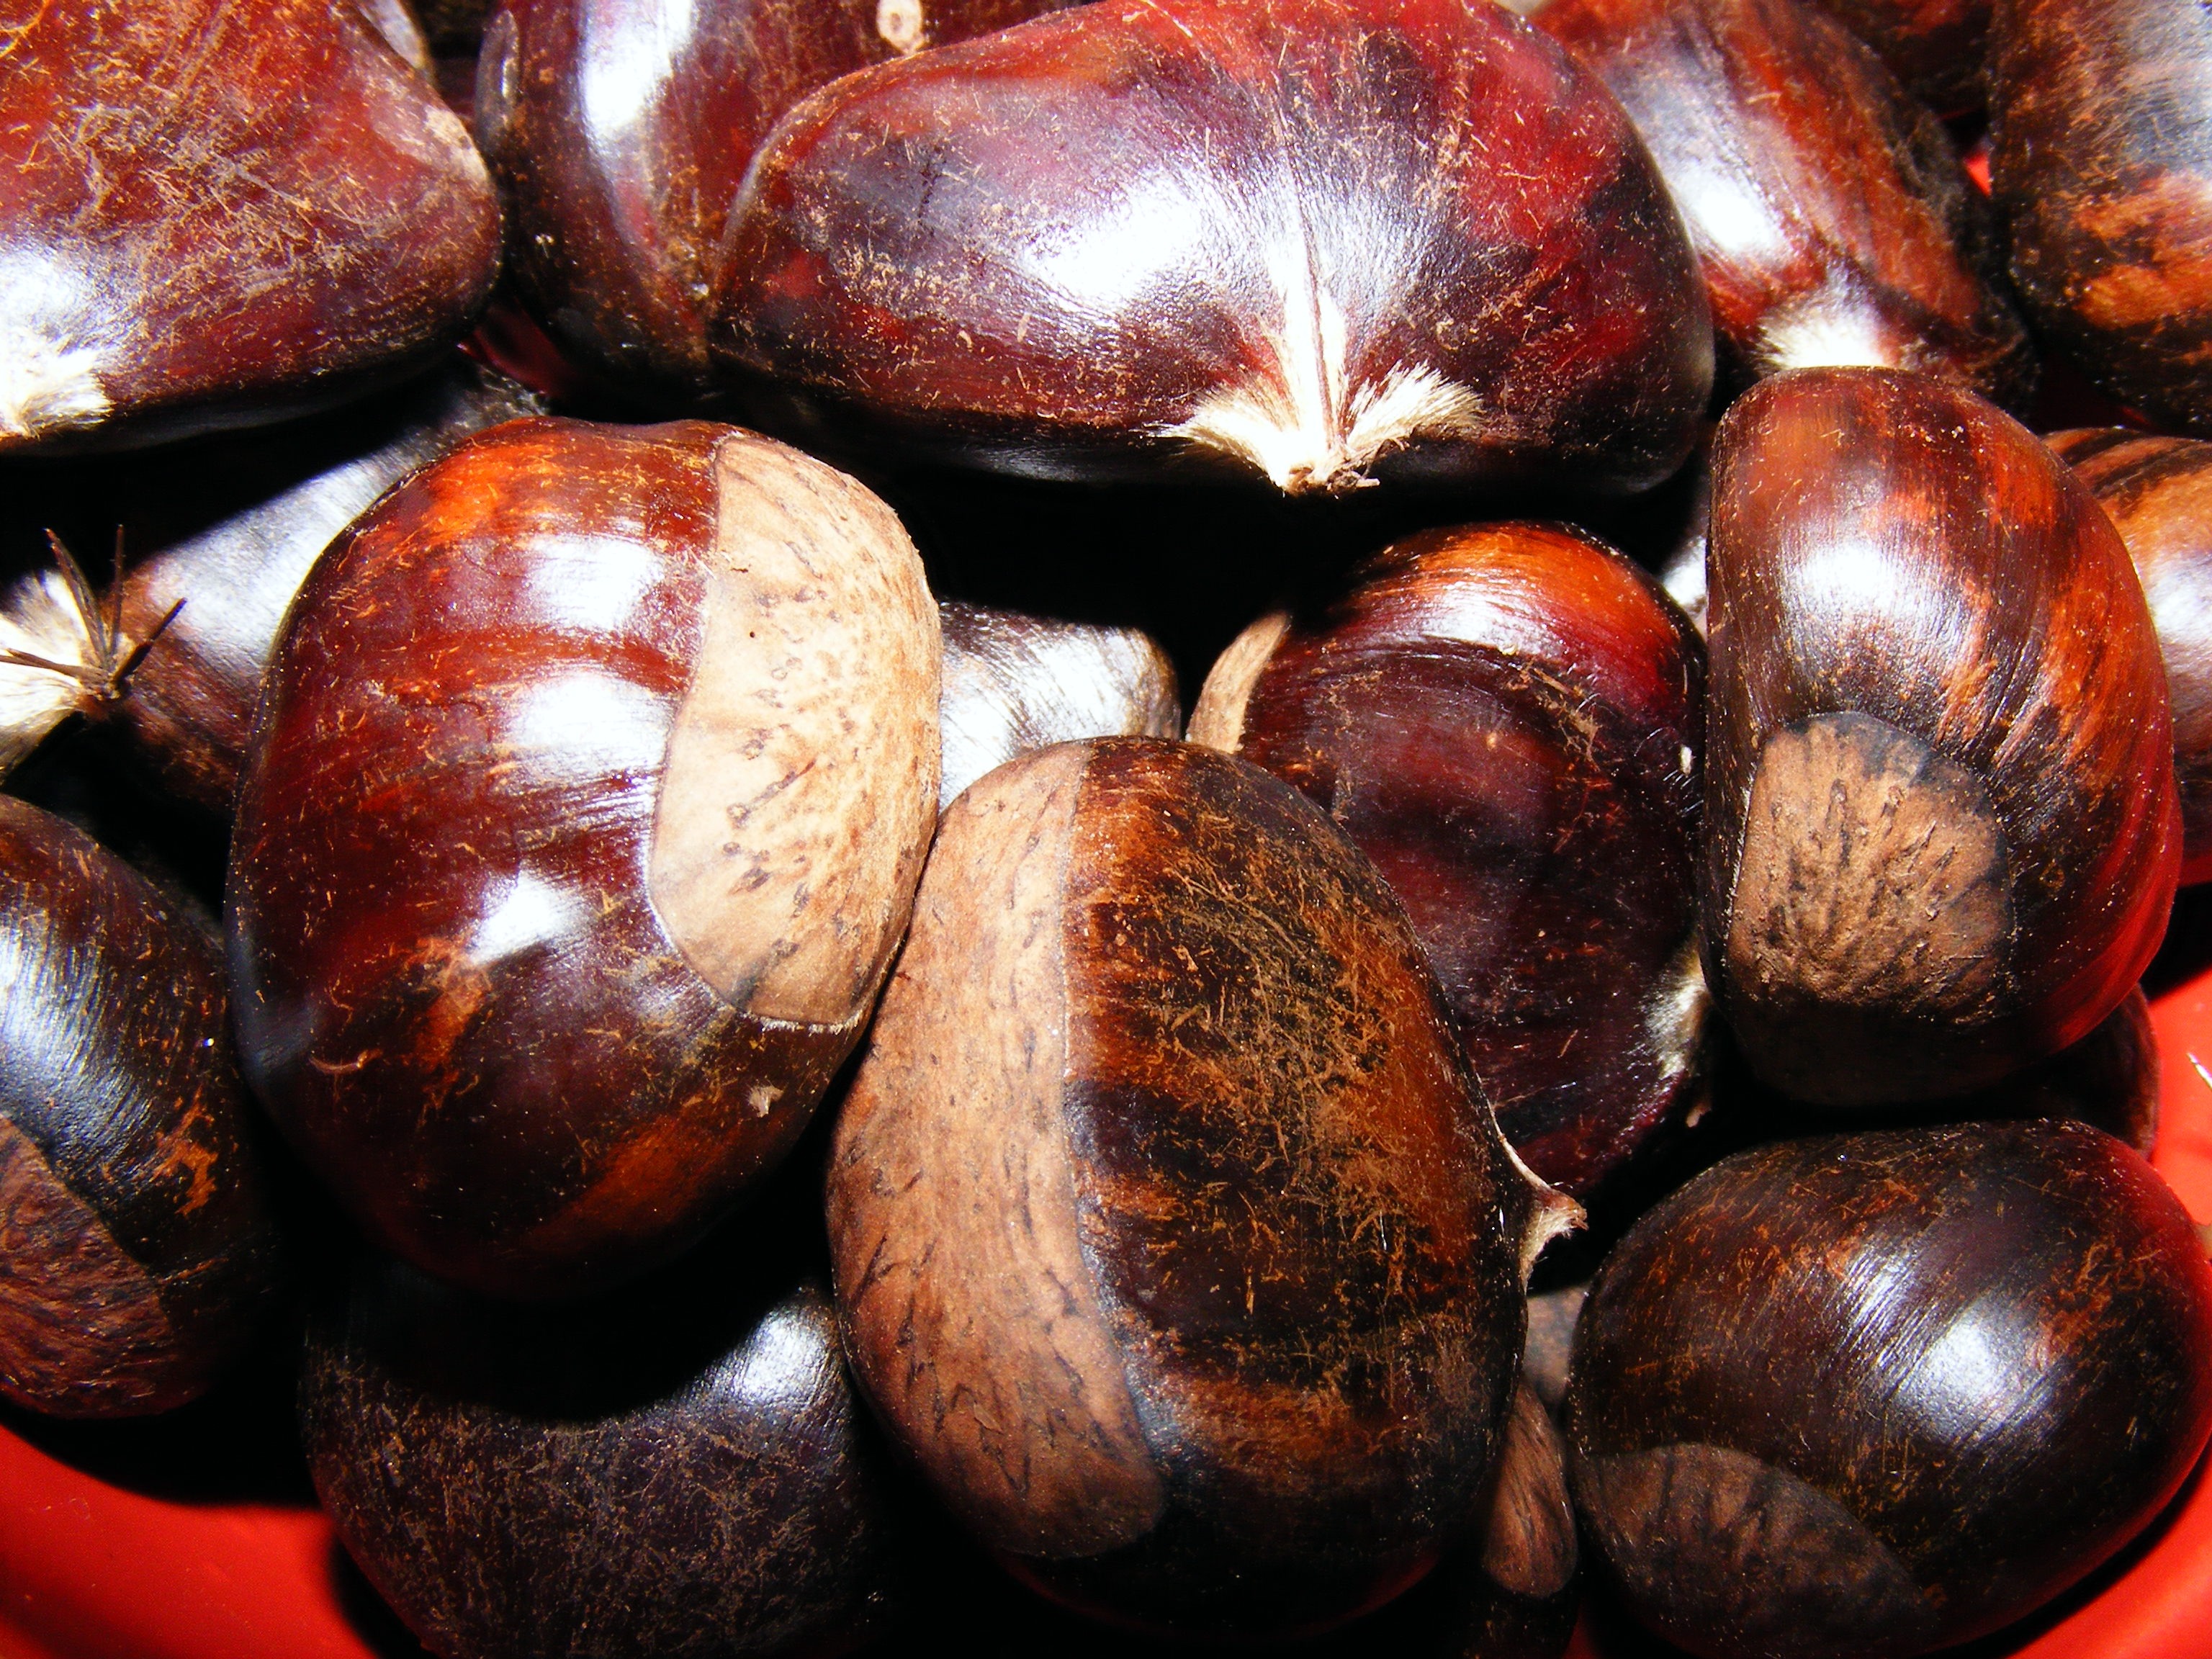
fruit, sweet, food, produce, sativa, fagaceae, hazelnut, chestnut, castanea, shallot, nuts seeds